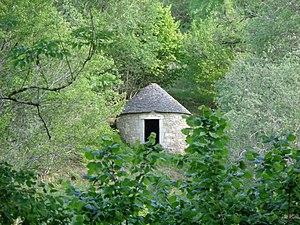
Bélier Hydraulique de St Germain le Rocheux situé dans la vallée du Brevon
Le bélier hydraulique est une technique qui permet de pomper de l'eau jusqu'à une hauteur plus élevée que la source en utilisant l'énergie d'une chute d'eau de hauteur plus faible, grâce à un dispositif mécanique et hydraulique.